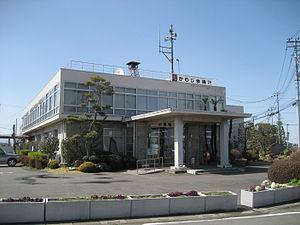
Kawajima est un bourg du district de Hiki, dans la préfecture de Saitama, au Japon.